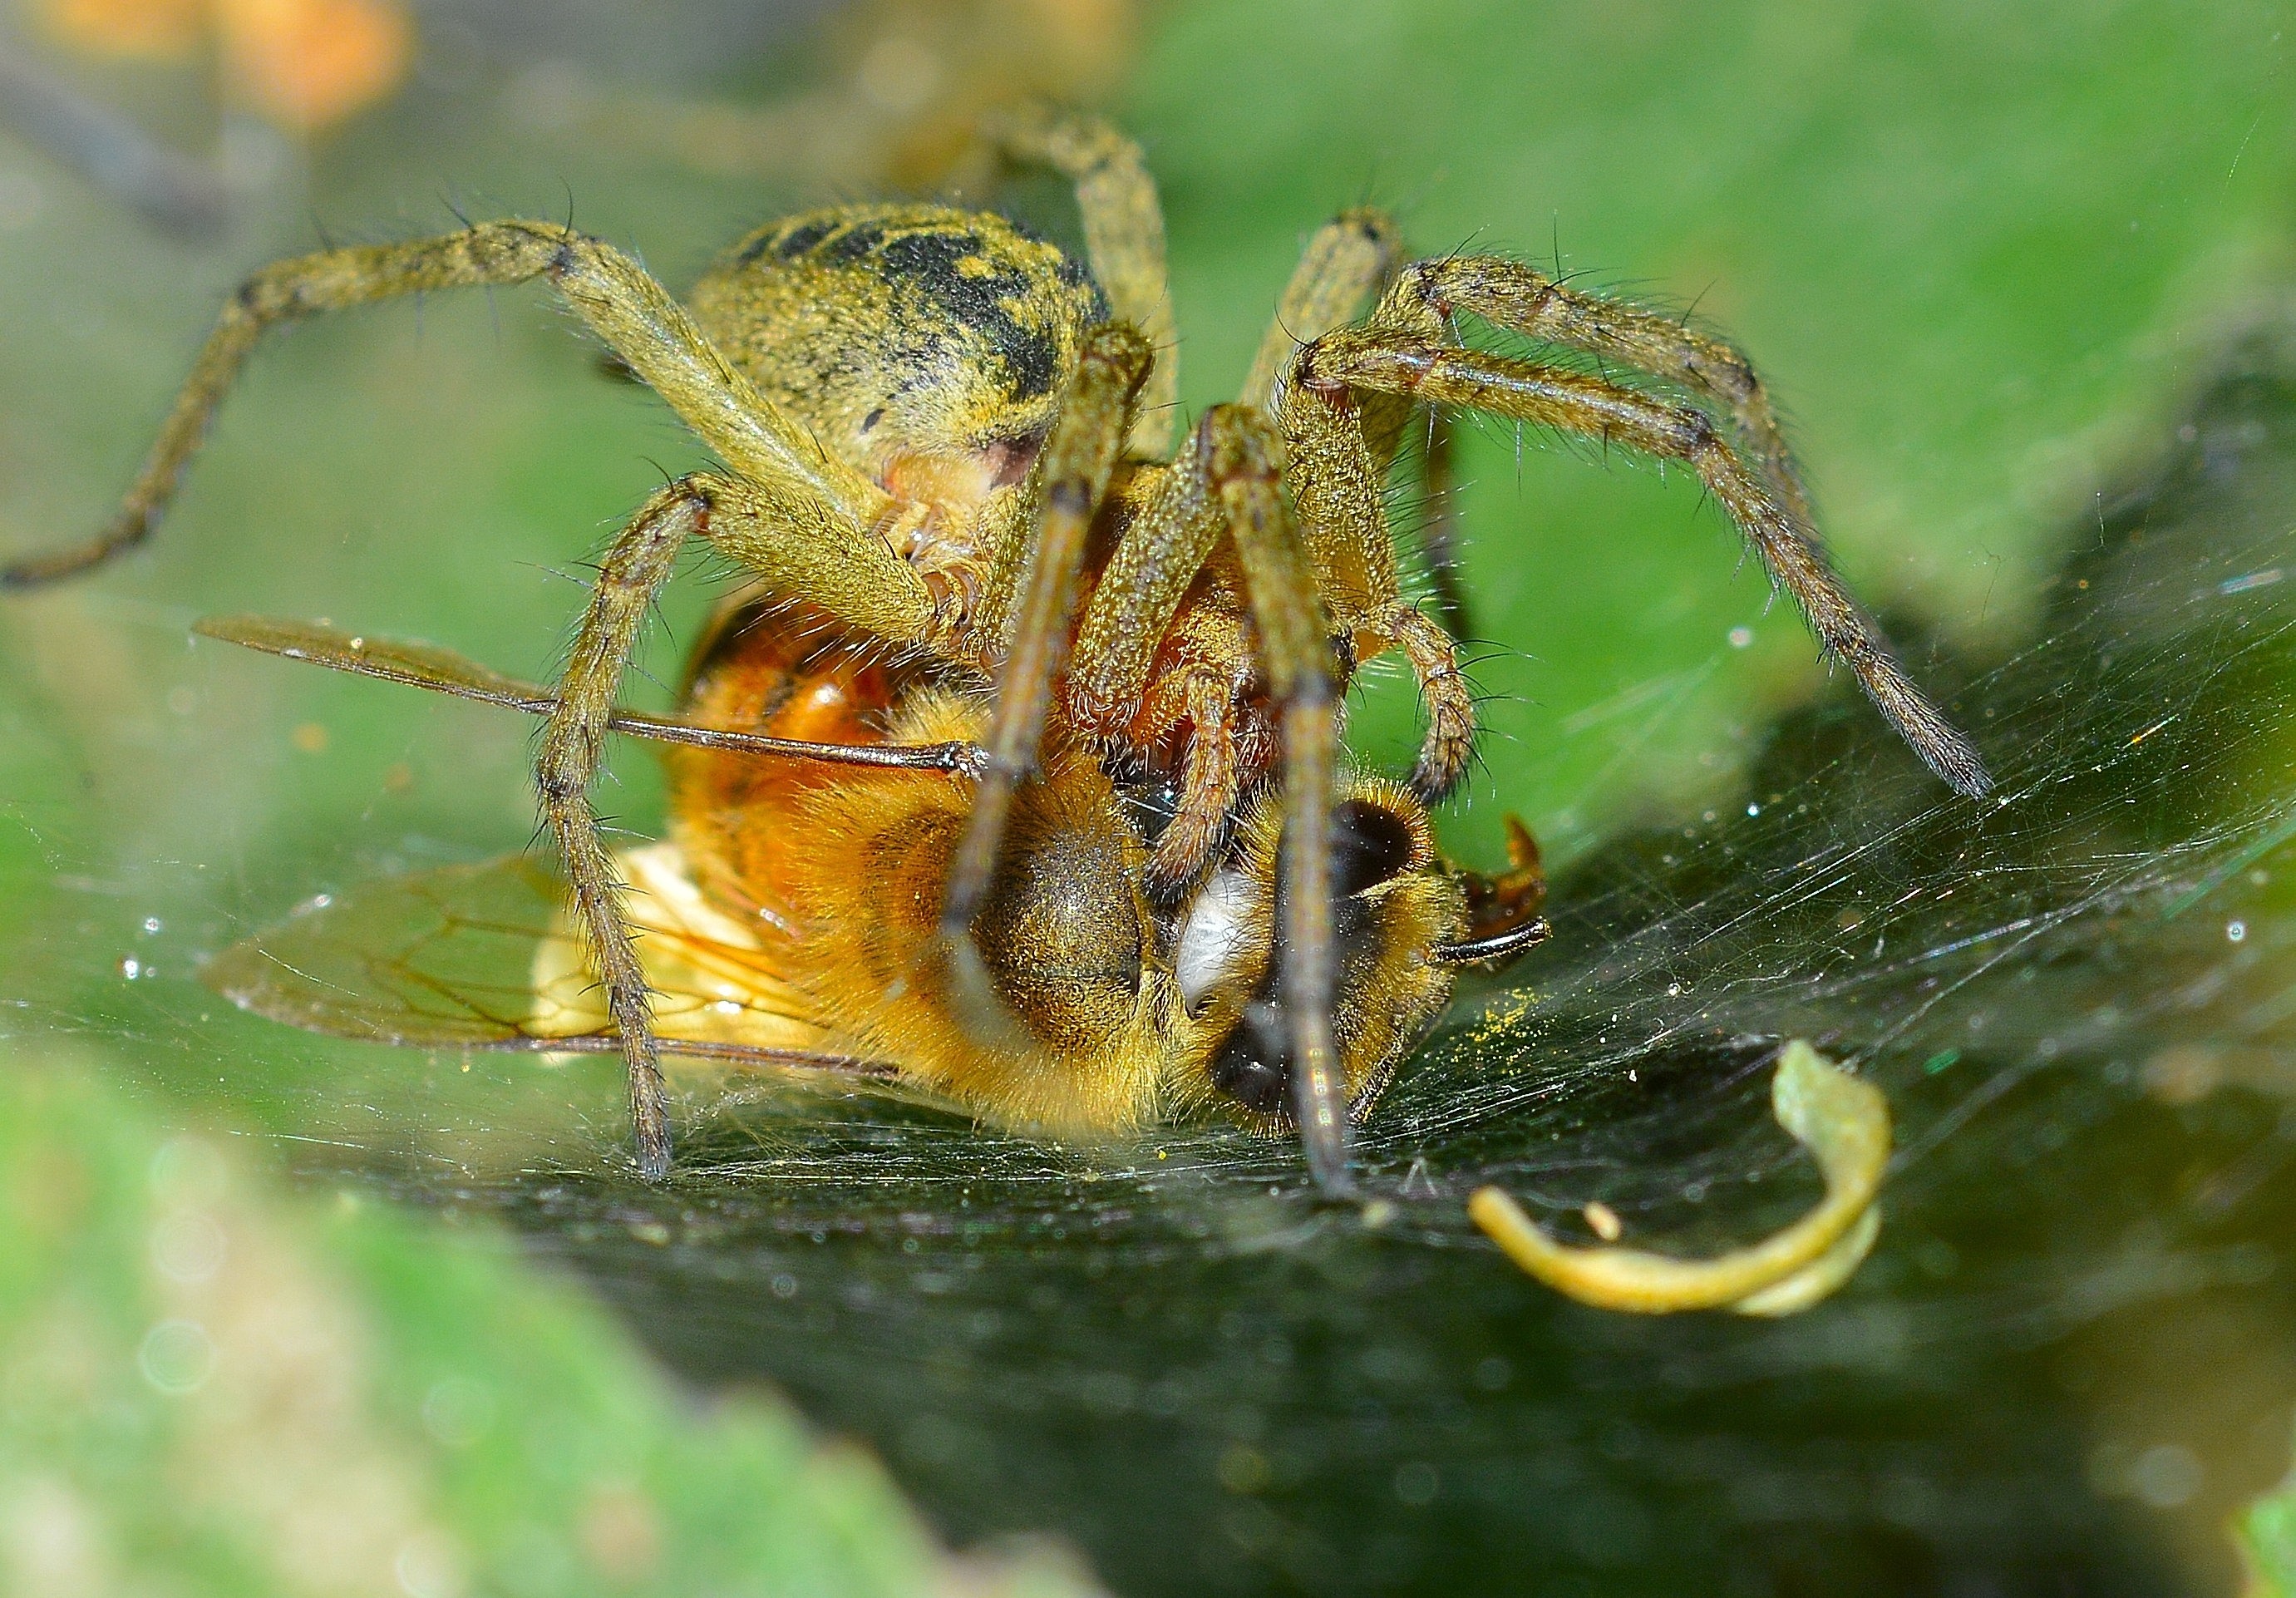
photography, wildlife, insect, fauna, invertebrate, close up, spider, bee, insects, prey, macro photography, arthropod, european garden spider, araneus, orb weaver spider